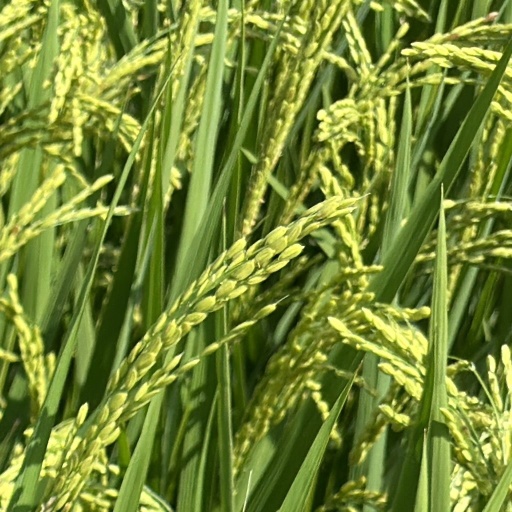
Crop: rice